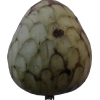
Label: cherimoya